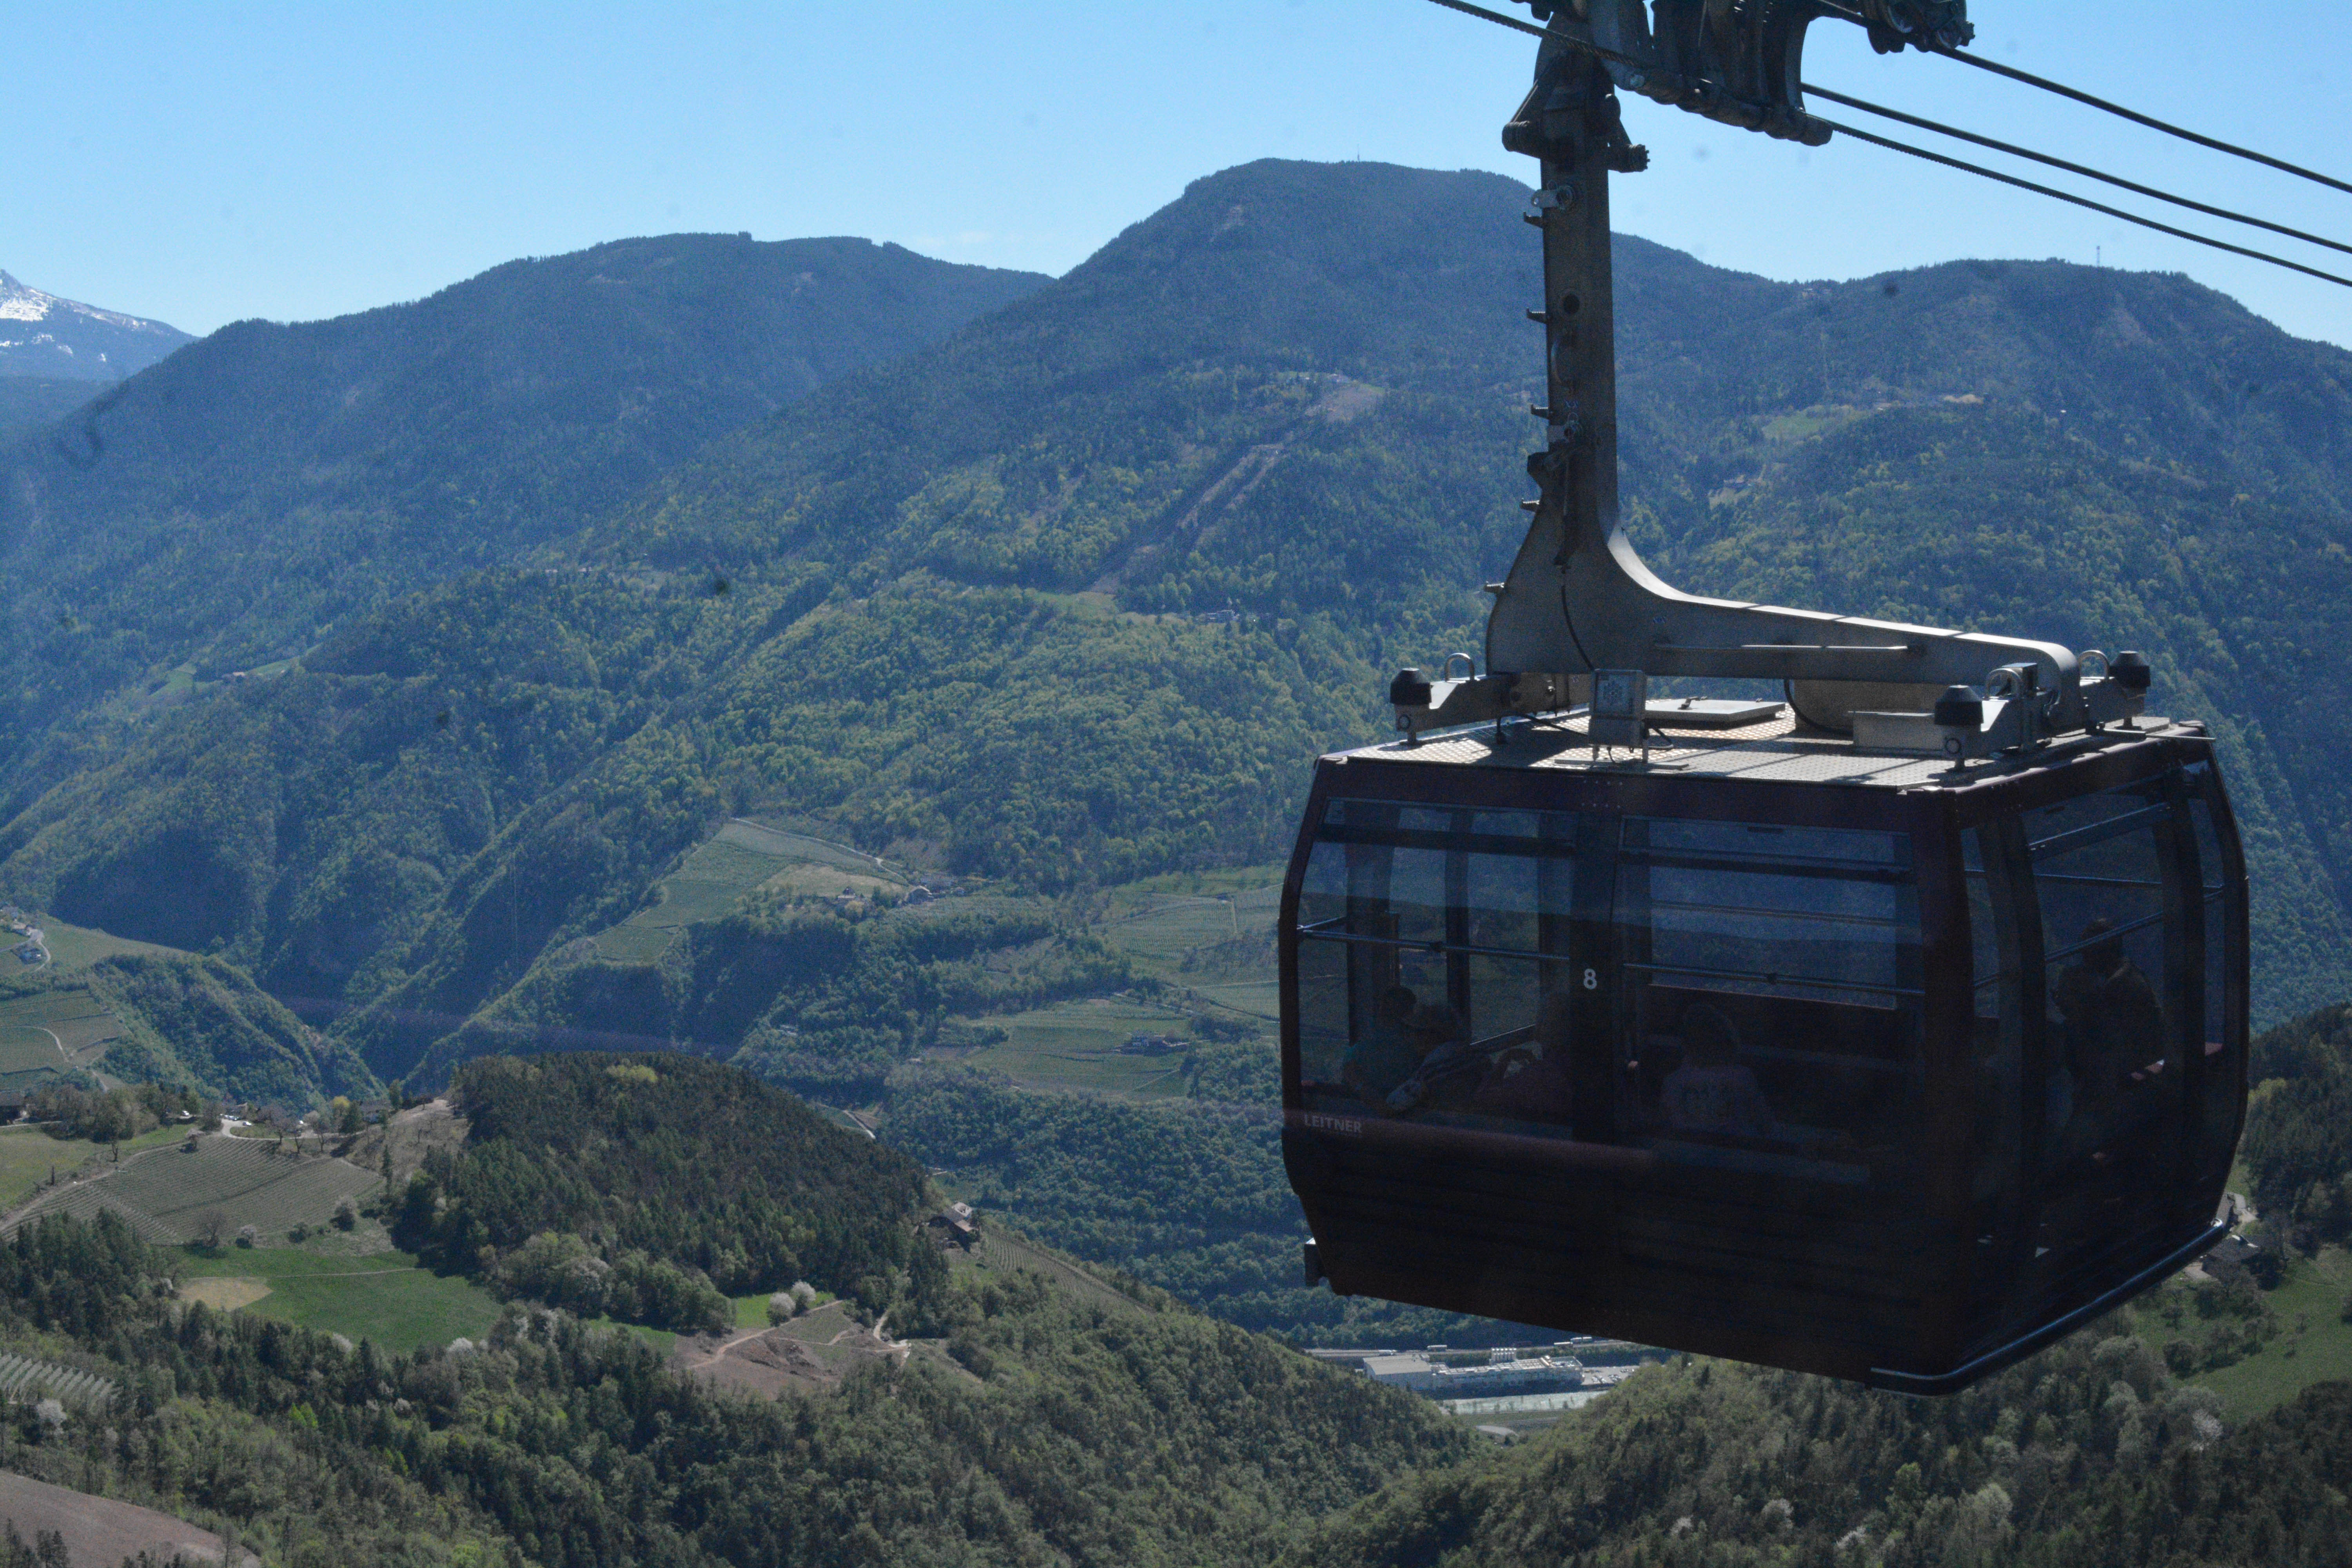
mountain, adventure, mountain range, travel, vehicle, cable car, summit, alps, aerial photography, mountain pass, atmosphere of earth, mountainous landforms